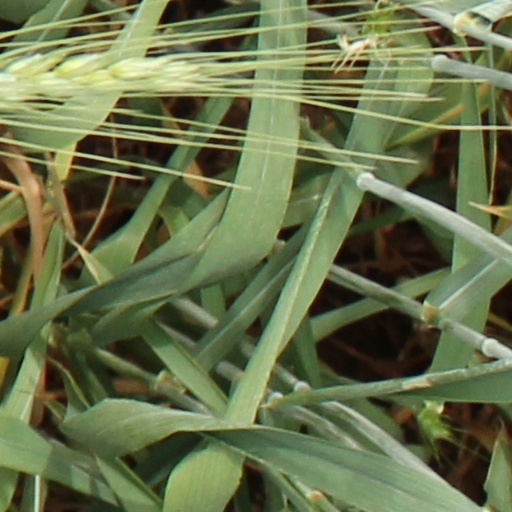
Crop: wheat